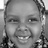
Emotion: happy